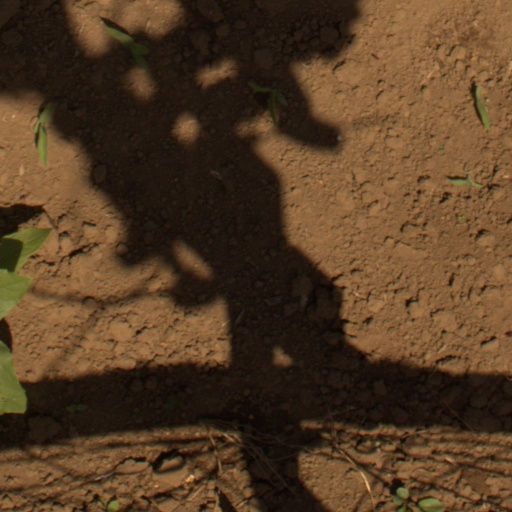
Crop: Jerusalem artichoke